Mo Farah

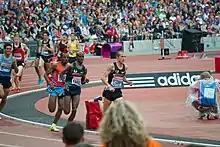
Farah during his gold medal victory in the men's 3,000 metres event at the 2013 London Grand Prix

On 19 July 2013, at the Herculis meeting in Monaco, Farah broke the European 1500 m record with a time of 3:28.81. The feat meant that he was the sixth fastest man ever over the distance, overtaking Steve Cram's 28-year-old British record and Fermín Cacho's 16-year-old European record. It also made Farah the seventh man, behind Saïd Aouita, Daniel Komen, Ali Saïdi-Sief, Hicham El Guerrouj, Augustine Kiprono Choge and Bernard Lagat to break both the 3:30 barrier in the 1500 metres and the 13-minute barrier in the 5000 metres, as well as the only athlete in history to run sub 3:30, sub 13-minute and sub 27-minute for 1500 metres, 5000 metres and 10,000 metres respectively. Additionally, he has a sub 1 hour run in the half-marathon. The following month, Farah won the London Diamond League Anniversary Games' 3000 metres event in a time of seven minutes and 36.85 seconds. He twice broke the national record in the half-marathon, first on 24 February in New Orleans, then broke his own record on 15 September in the Great North Run.